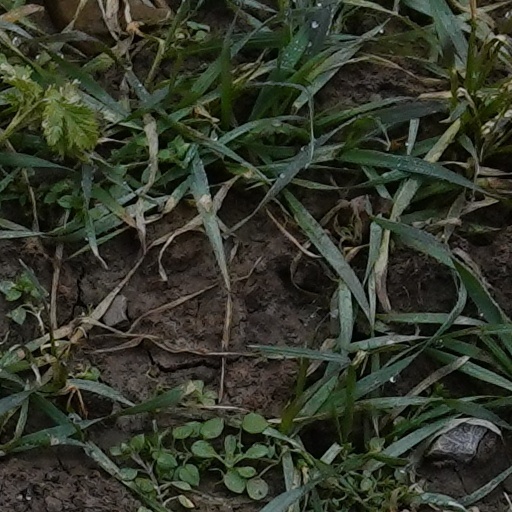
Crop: wheat